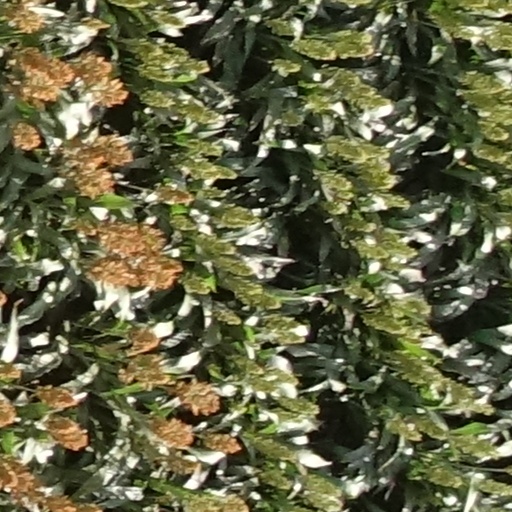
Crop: sorghum